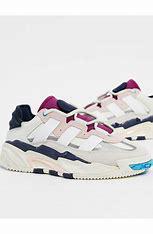
Brand: adidas
Model: originals Adidas Originals Niteball